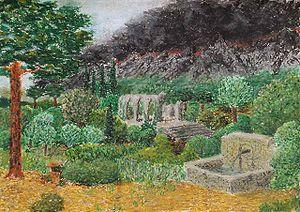
Le Gondor est un royaume fictif du légendaire de l'écrivain britannique J. R. R. Tolkien. Il est décrit comme le plus grand royaume des Hommes à l'ouest de la Terre du Milieu à la fin du Troisième Âge. Le troisième volume du roman Le Seigneur des anneaux, Le Retour du roi, raconte les événements survenus en Gondor pendant la guerre de l'Anneau, suivis par la restauration du royaume. Les appendices du roman éclairent l'histoire antérieure et postérieure du royaume.
Éowyn est un personnage de fiction apparaissant dans le roman Le Seigneur des anneaux de l'écrivain britannique J. R. R. Tolkien.
Faramir est un personnage du roman Le Seigneur des anneaux de J. R. R. Tolkien.